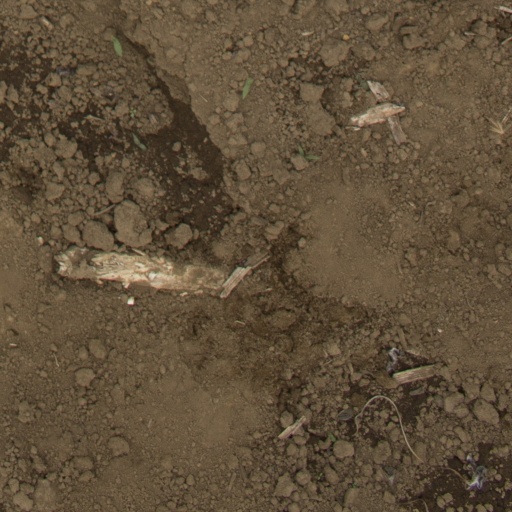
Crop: Jerusalem artichoke